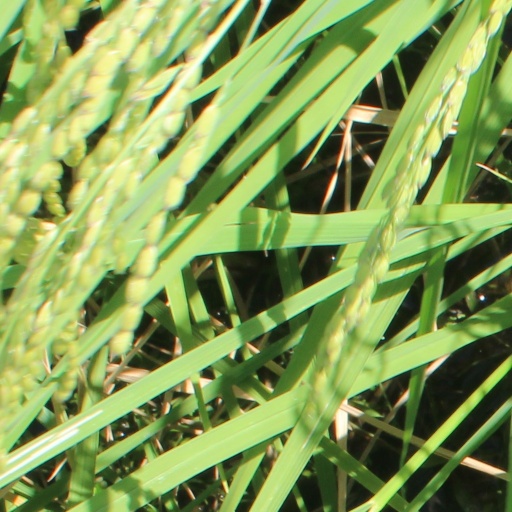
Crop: rice